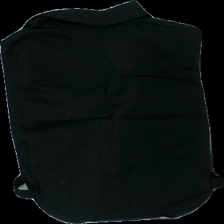
View: back
Type: Top
Category: Ladies
Brand: Not in the list
Brand text on label: Sunday
Colors: Black
Material: 50% nylon, 50% viscose
Cut: Regular
Size: S
Season: All
Price range: <50
Recommended usage: Reuse